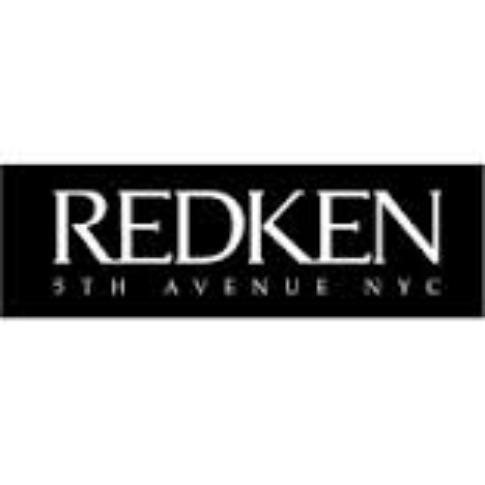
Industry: Necessities